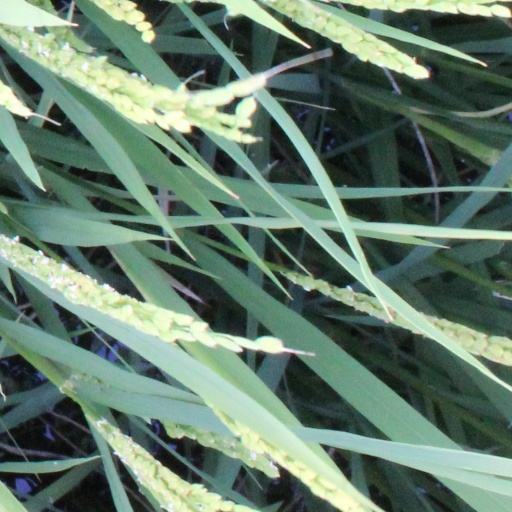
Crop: rice